Juan Caramuel y Lobkowitz

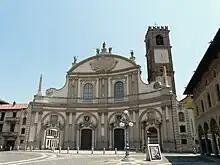
The façade of the Vigevano Cathedral (in Italy) was designed and built by Juan Caramuel y Lobkowitz.

His books are even more numerous than his awards and varied achievements. According to Jean-Noël Paquot, he published no fewer than 262 works on grammar, poetry, oratory, mathematics, astronomy, architecture, physics, politics, canon law, logic, metaphysics, theology, and asceticism.